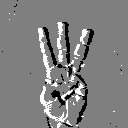
ASL letter: w